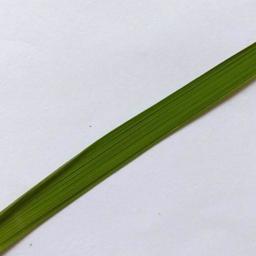
Label: Rice___Healthy